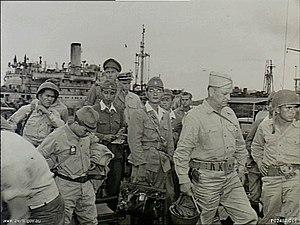
La 93ᵉ division d'infanterie américaine de l'US Army, surnommée Les casques bleus, à cause de son insigne, un casque Adrian, pour avoir servi avec les unités françaises lors de la Première Guerre mondiale.